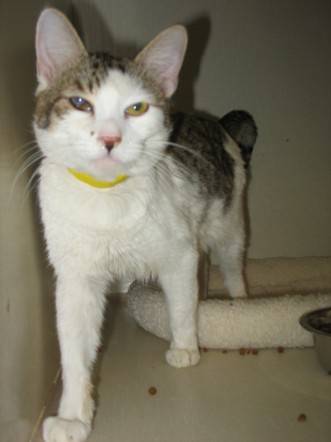
Label: cat